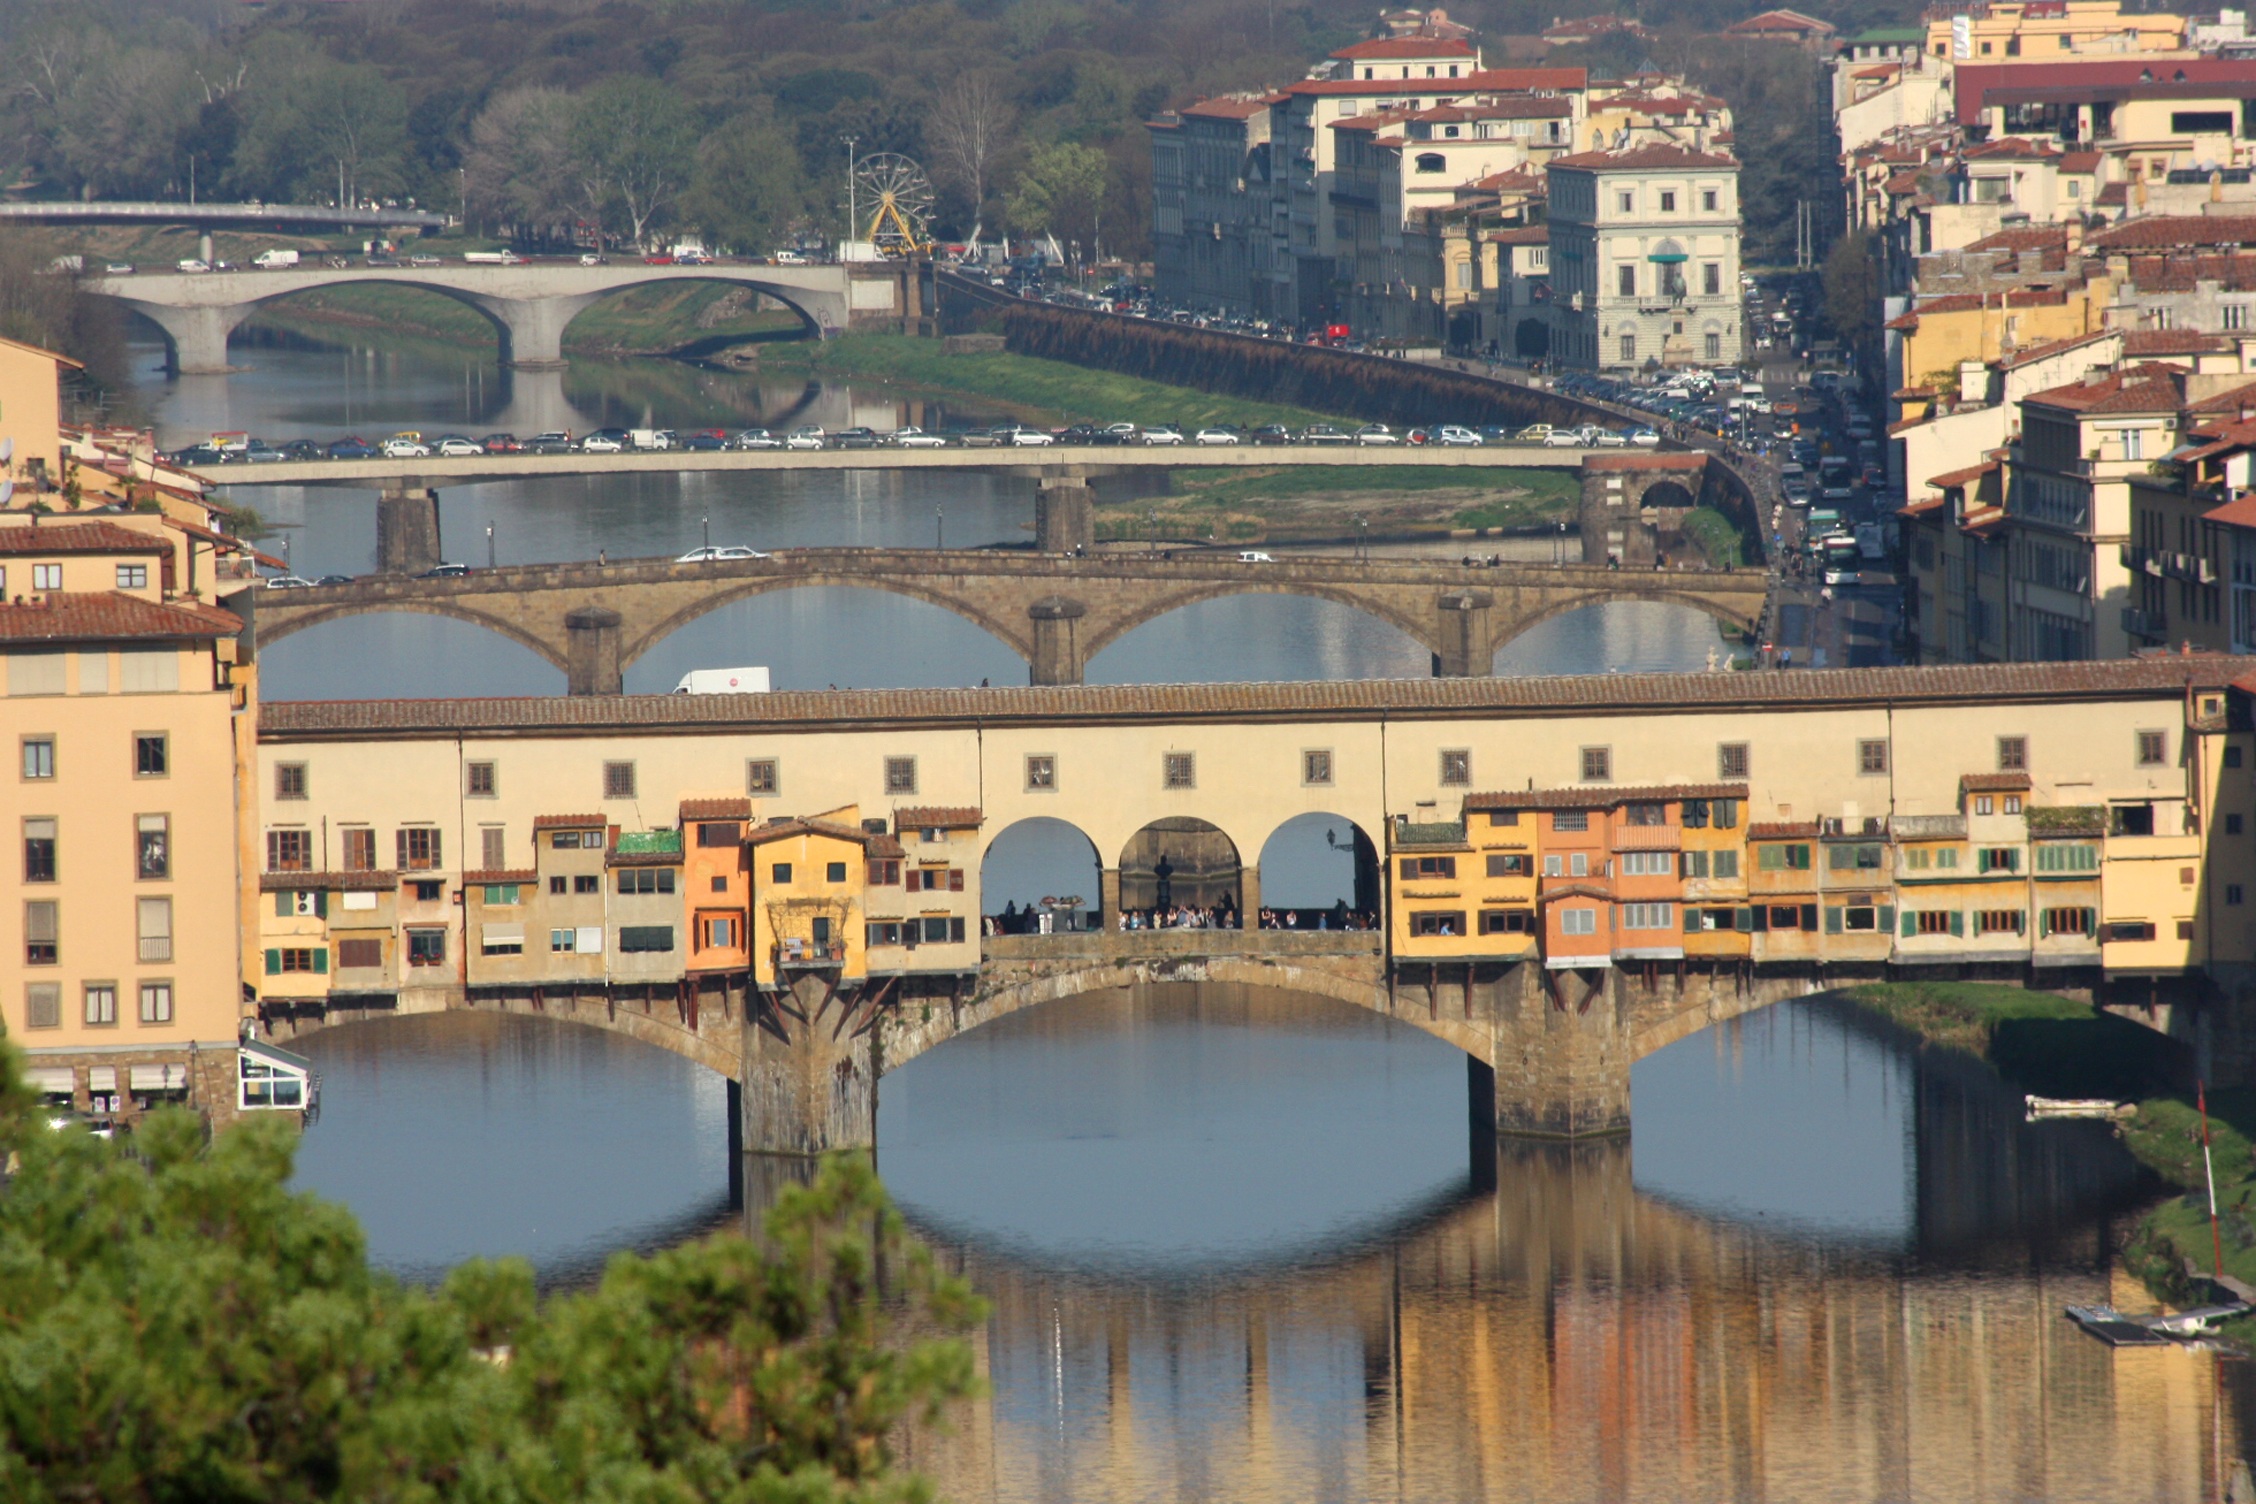
landscape, bridge, town, palace, city, river, cityscape, arch, reflection, plaza, landmark, tuscany, tourism, waterway, florence, arno, ponte vecchio